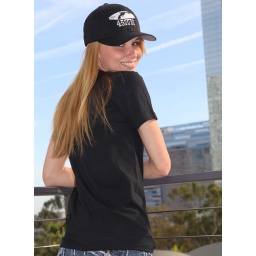
Photoshoot of a pretty girl with brown eyes in a t-shirt and jeans in downtown LA.